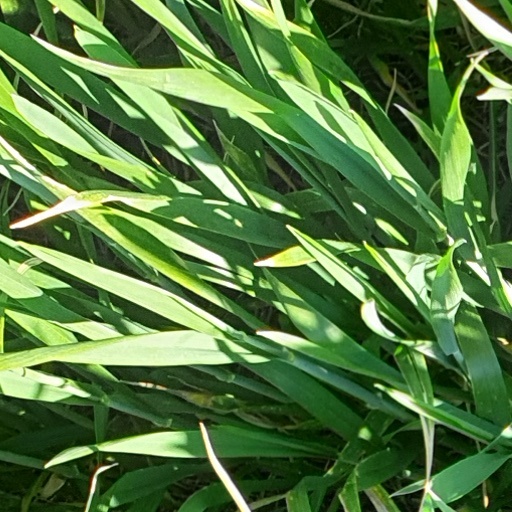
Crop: wheat